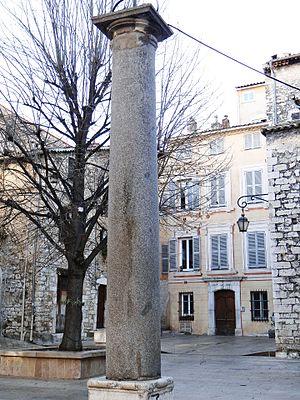
Vence - Colonne romaine de la place Godeau
Cet article recense les monuments historiques français classés en 1886.